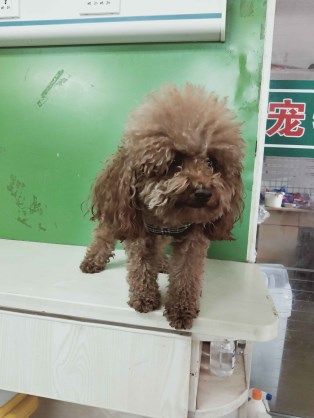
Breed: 7449-n000128-teddy